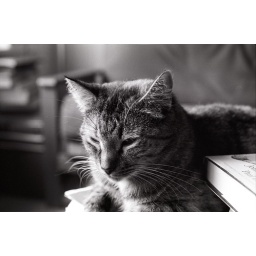
Harriet on boxes of books piled up in the old apt. before the move.